Stone (Finnish band)

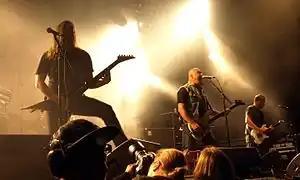
Stone performing in 2013

Stone is a Finnish thrash metal band formed in Kerava in 1985. They released four albums and one live album during the late 1980s and early 1990s, before disbanding in 1992 to pursue different musical directions. Stone reunited to play a final set of concerts in 2000, but parted ways again soon afterwards. In 2008, Stone made five "reunion"/comeback appearances. They reunited again in March 2013 for select shows in order to promote their new box set. The band has remained active since then, and they have new material in the works.